Azores Airlines

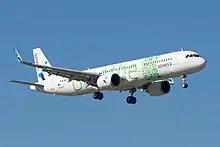
Azores Airlines Airbus A321neo

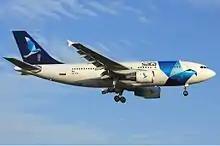
Azores Airlines Airbus A310-300 in former SATA Internacional livery

Smaller aircraft are operated by parent SATA Air Açores under its own air operator's certificate, while longer-range aircraft operating flights for Azores Airlines may be seasonally wet-leased.